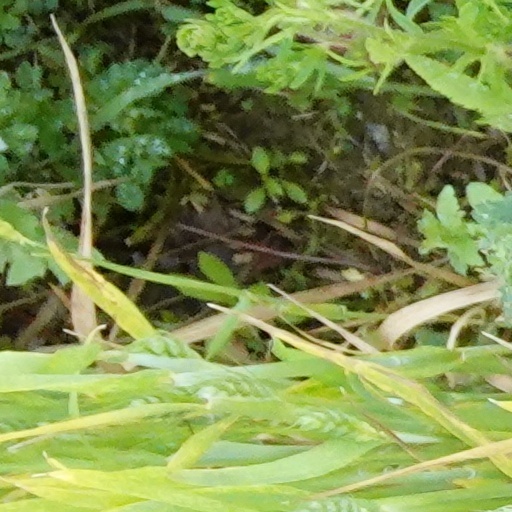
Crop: wheat